João Armando Gonçalves

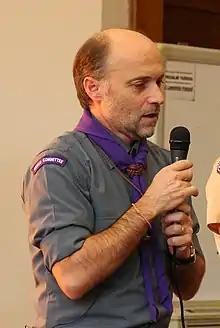
Gonçalves in 2015

João Armando Pereira Gonçalves, ComIH of Figueira da Foz, Portugal (born 19 September 1963) is the former chairperson of the World Scout Committee, the main executive body of the World Organization of the Scout Movement. He was a member of the European Scout Committee for a period of six years, elected in 2004 and again in 2007, and was elected to the World Scout Committee at the 39th World Scout Conference in Brazil in January 2011. He was re-elected to the committee at the 40th World Scout Conference in Ljubljana, Slovenia in 2014.